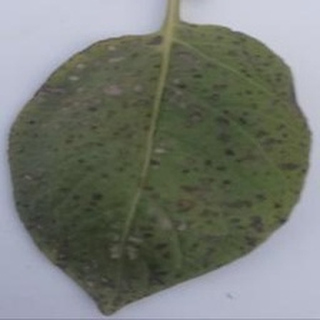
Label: potato_early_blight